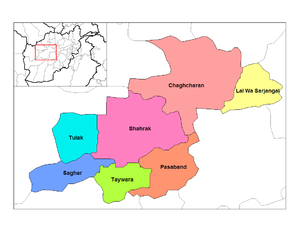
Les provinces d'Afghanistan sont divisés en Wolaswalei ou districts.
Ghor ou Ghôr est une province montagneuse du centre de l'Afghanistan. Sa capitale est Tchaghtcharan.